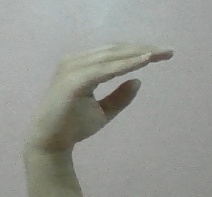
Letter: jeem